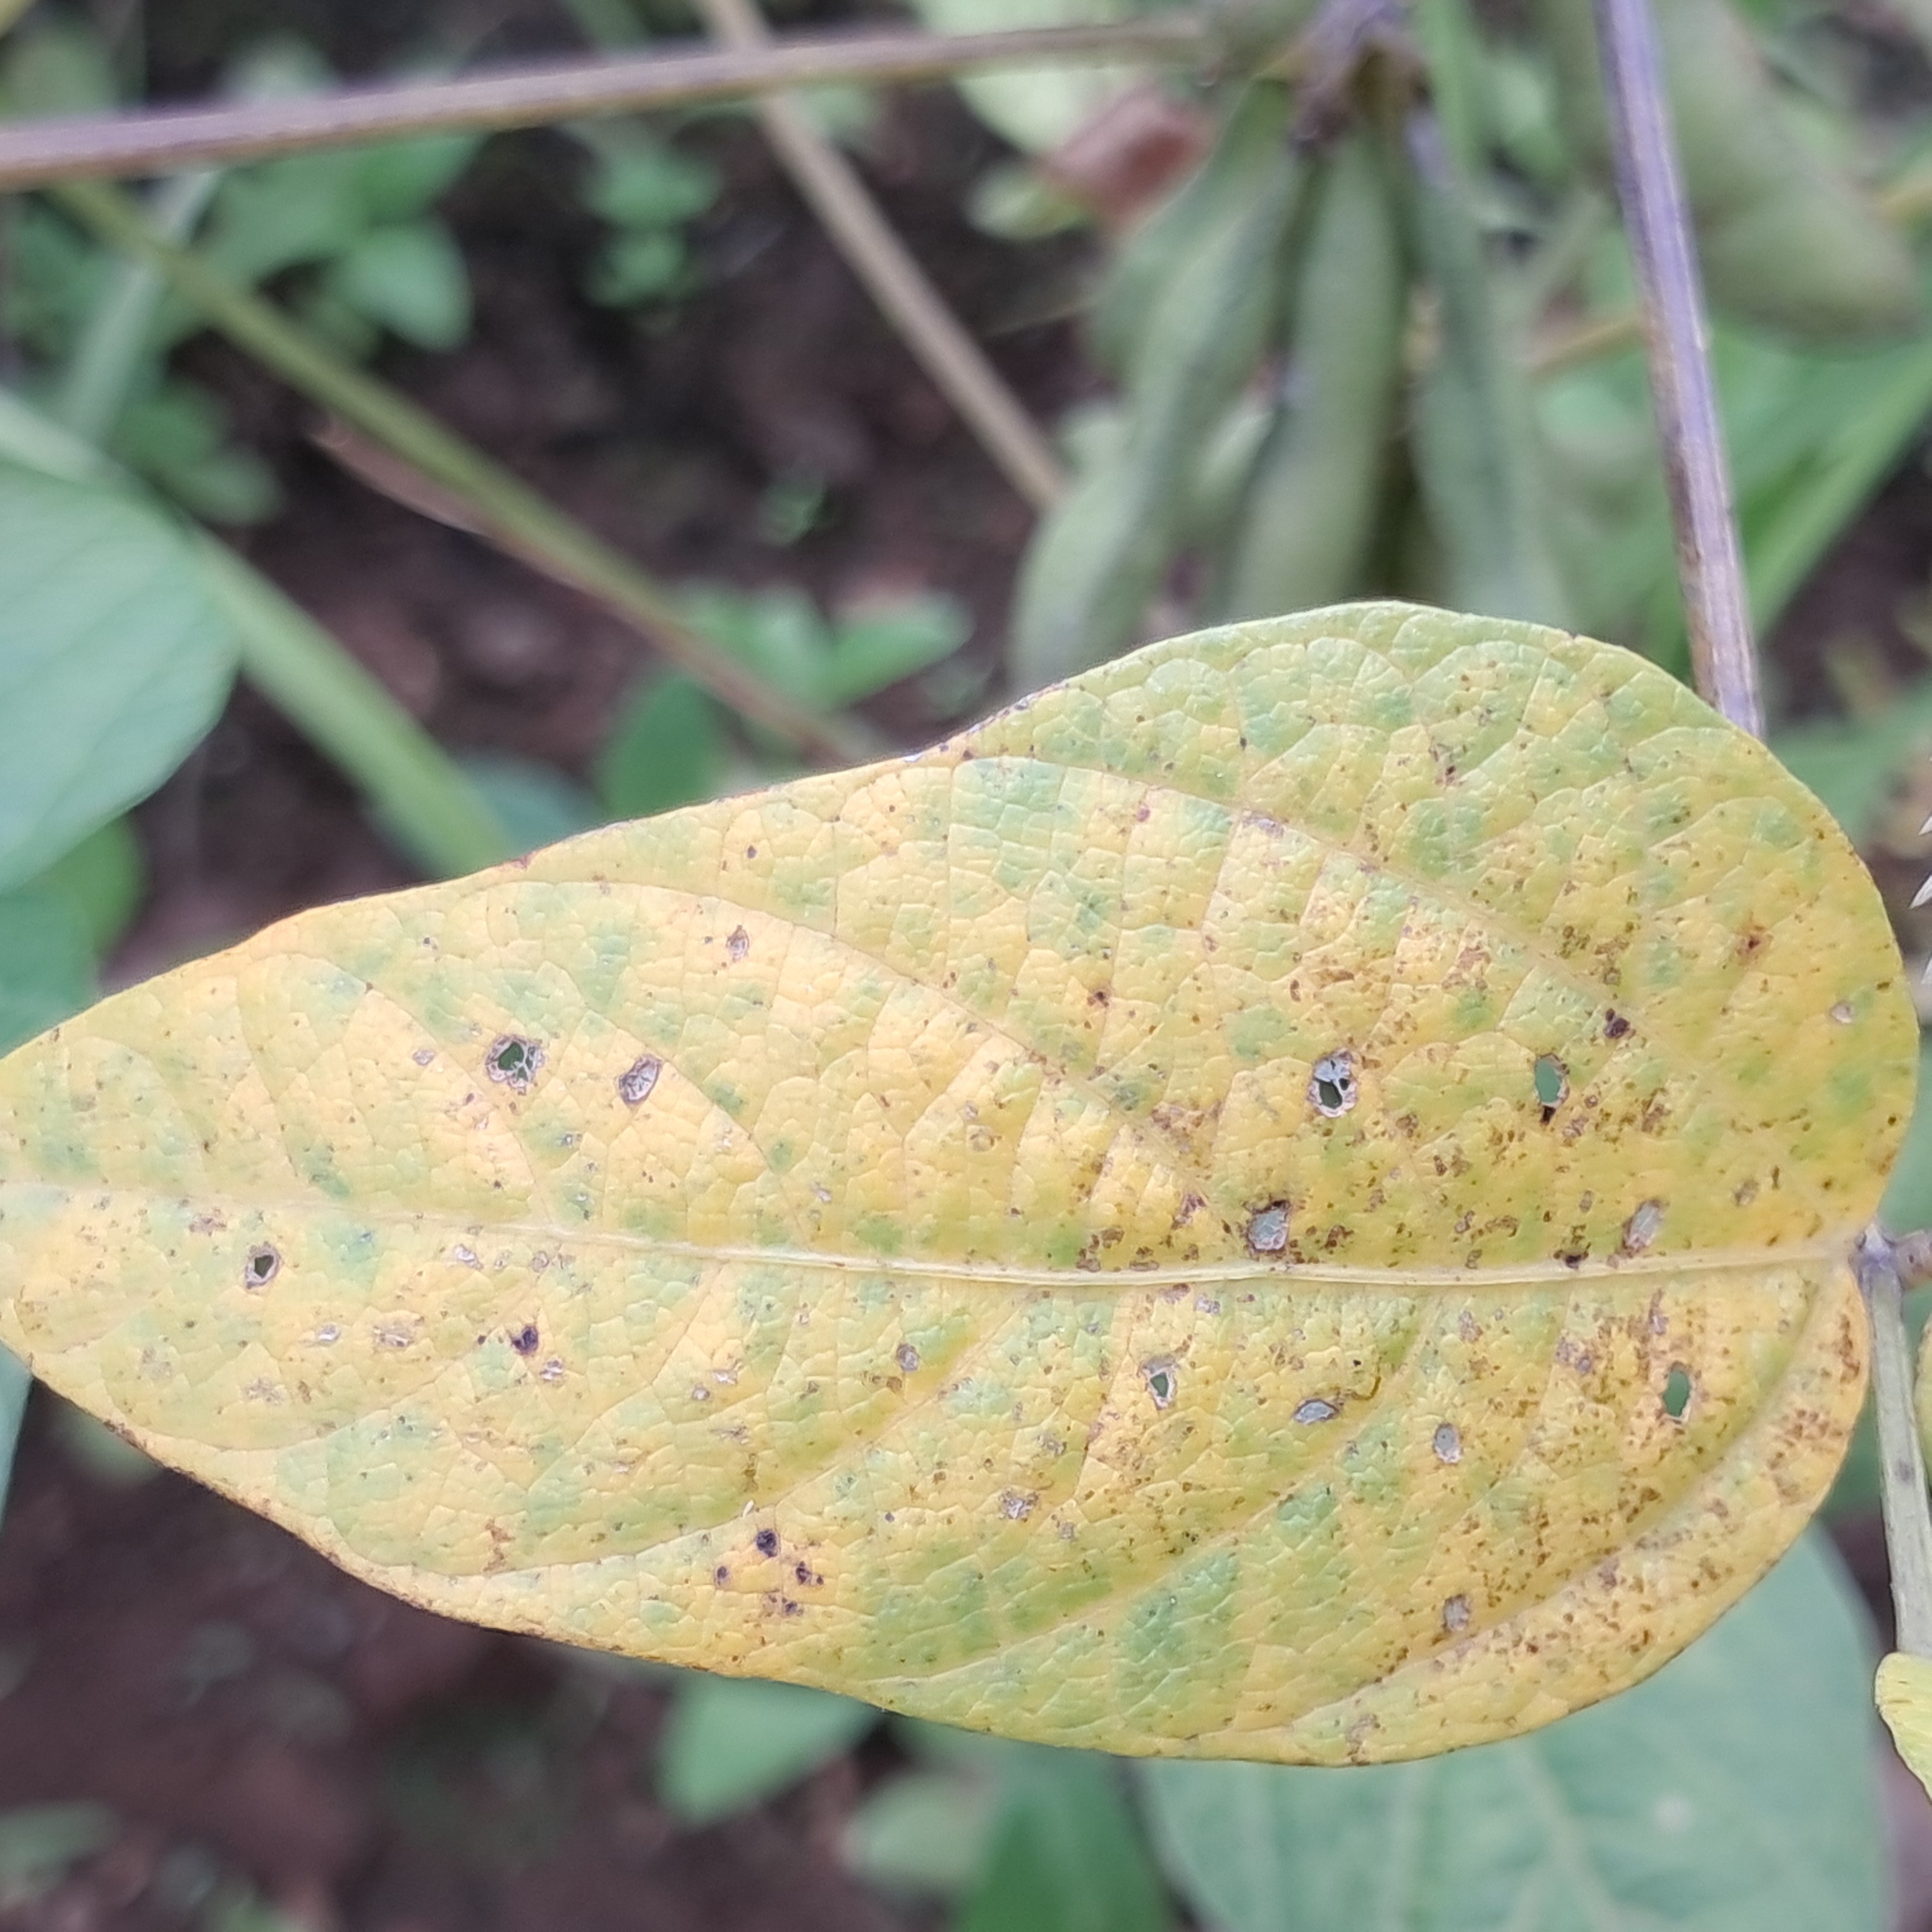
Label: Spectoria_Brown_Spot